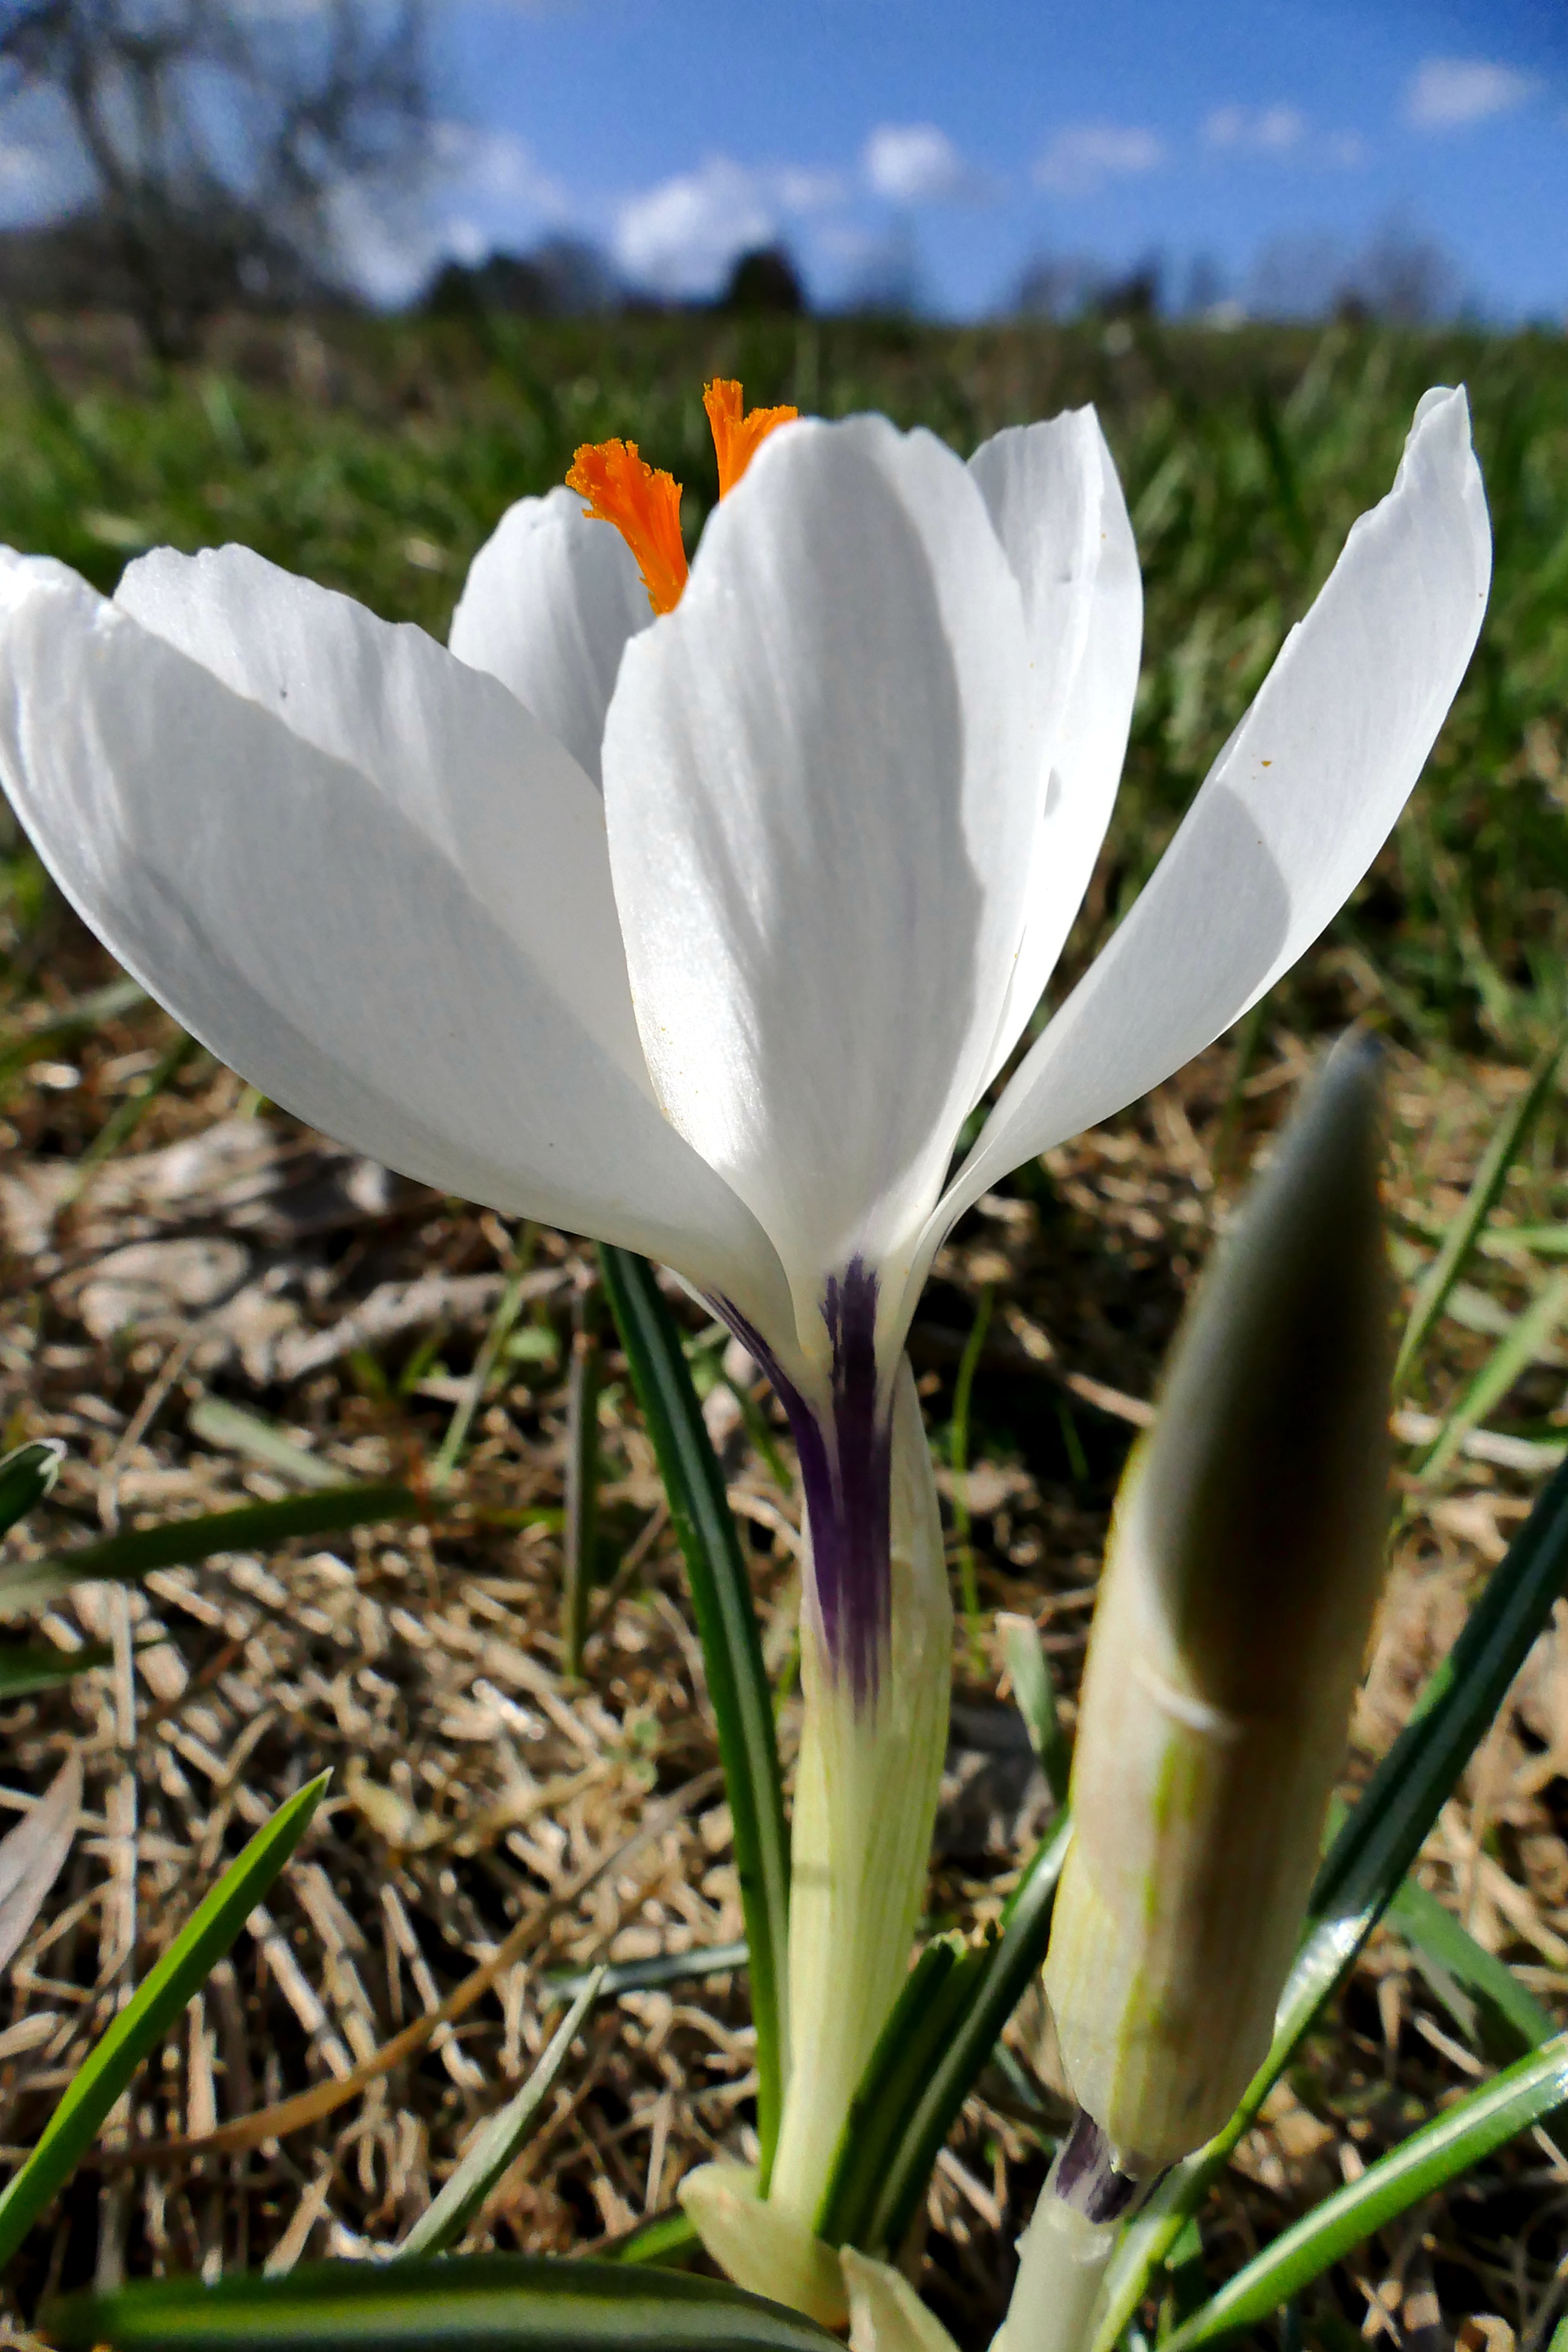
nature, blossom, plant, white, flower, bloom, spring, botany, flora, wild flower, crocus, snowdrop, early bloomer, flowering plant, land plant, iris family